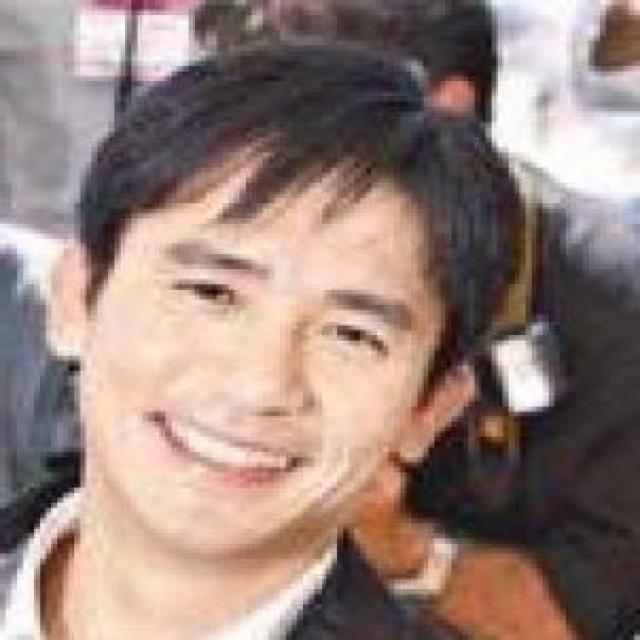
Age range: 45-64